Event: Nepal Earthquake
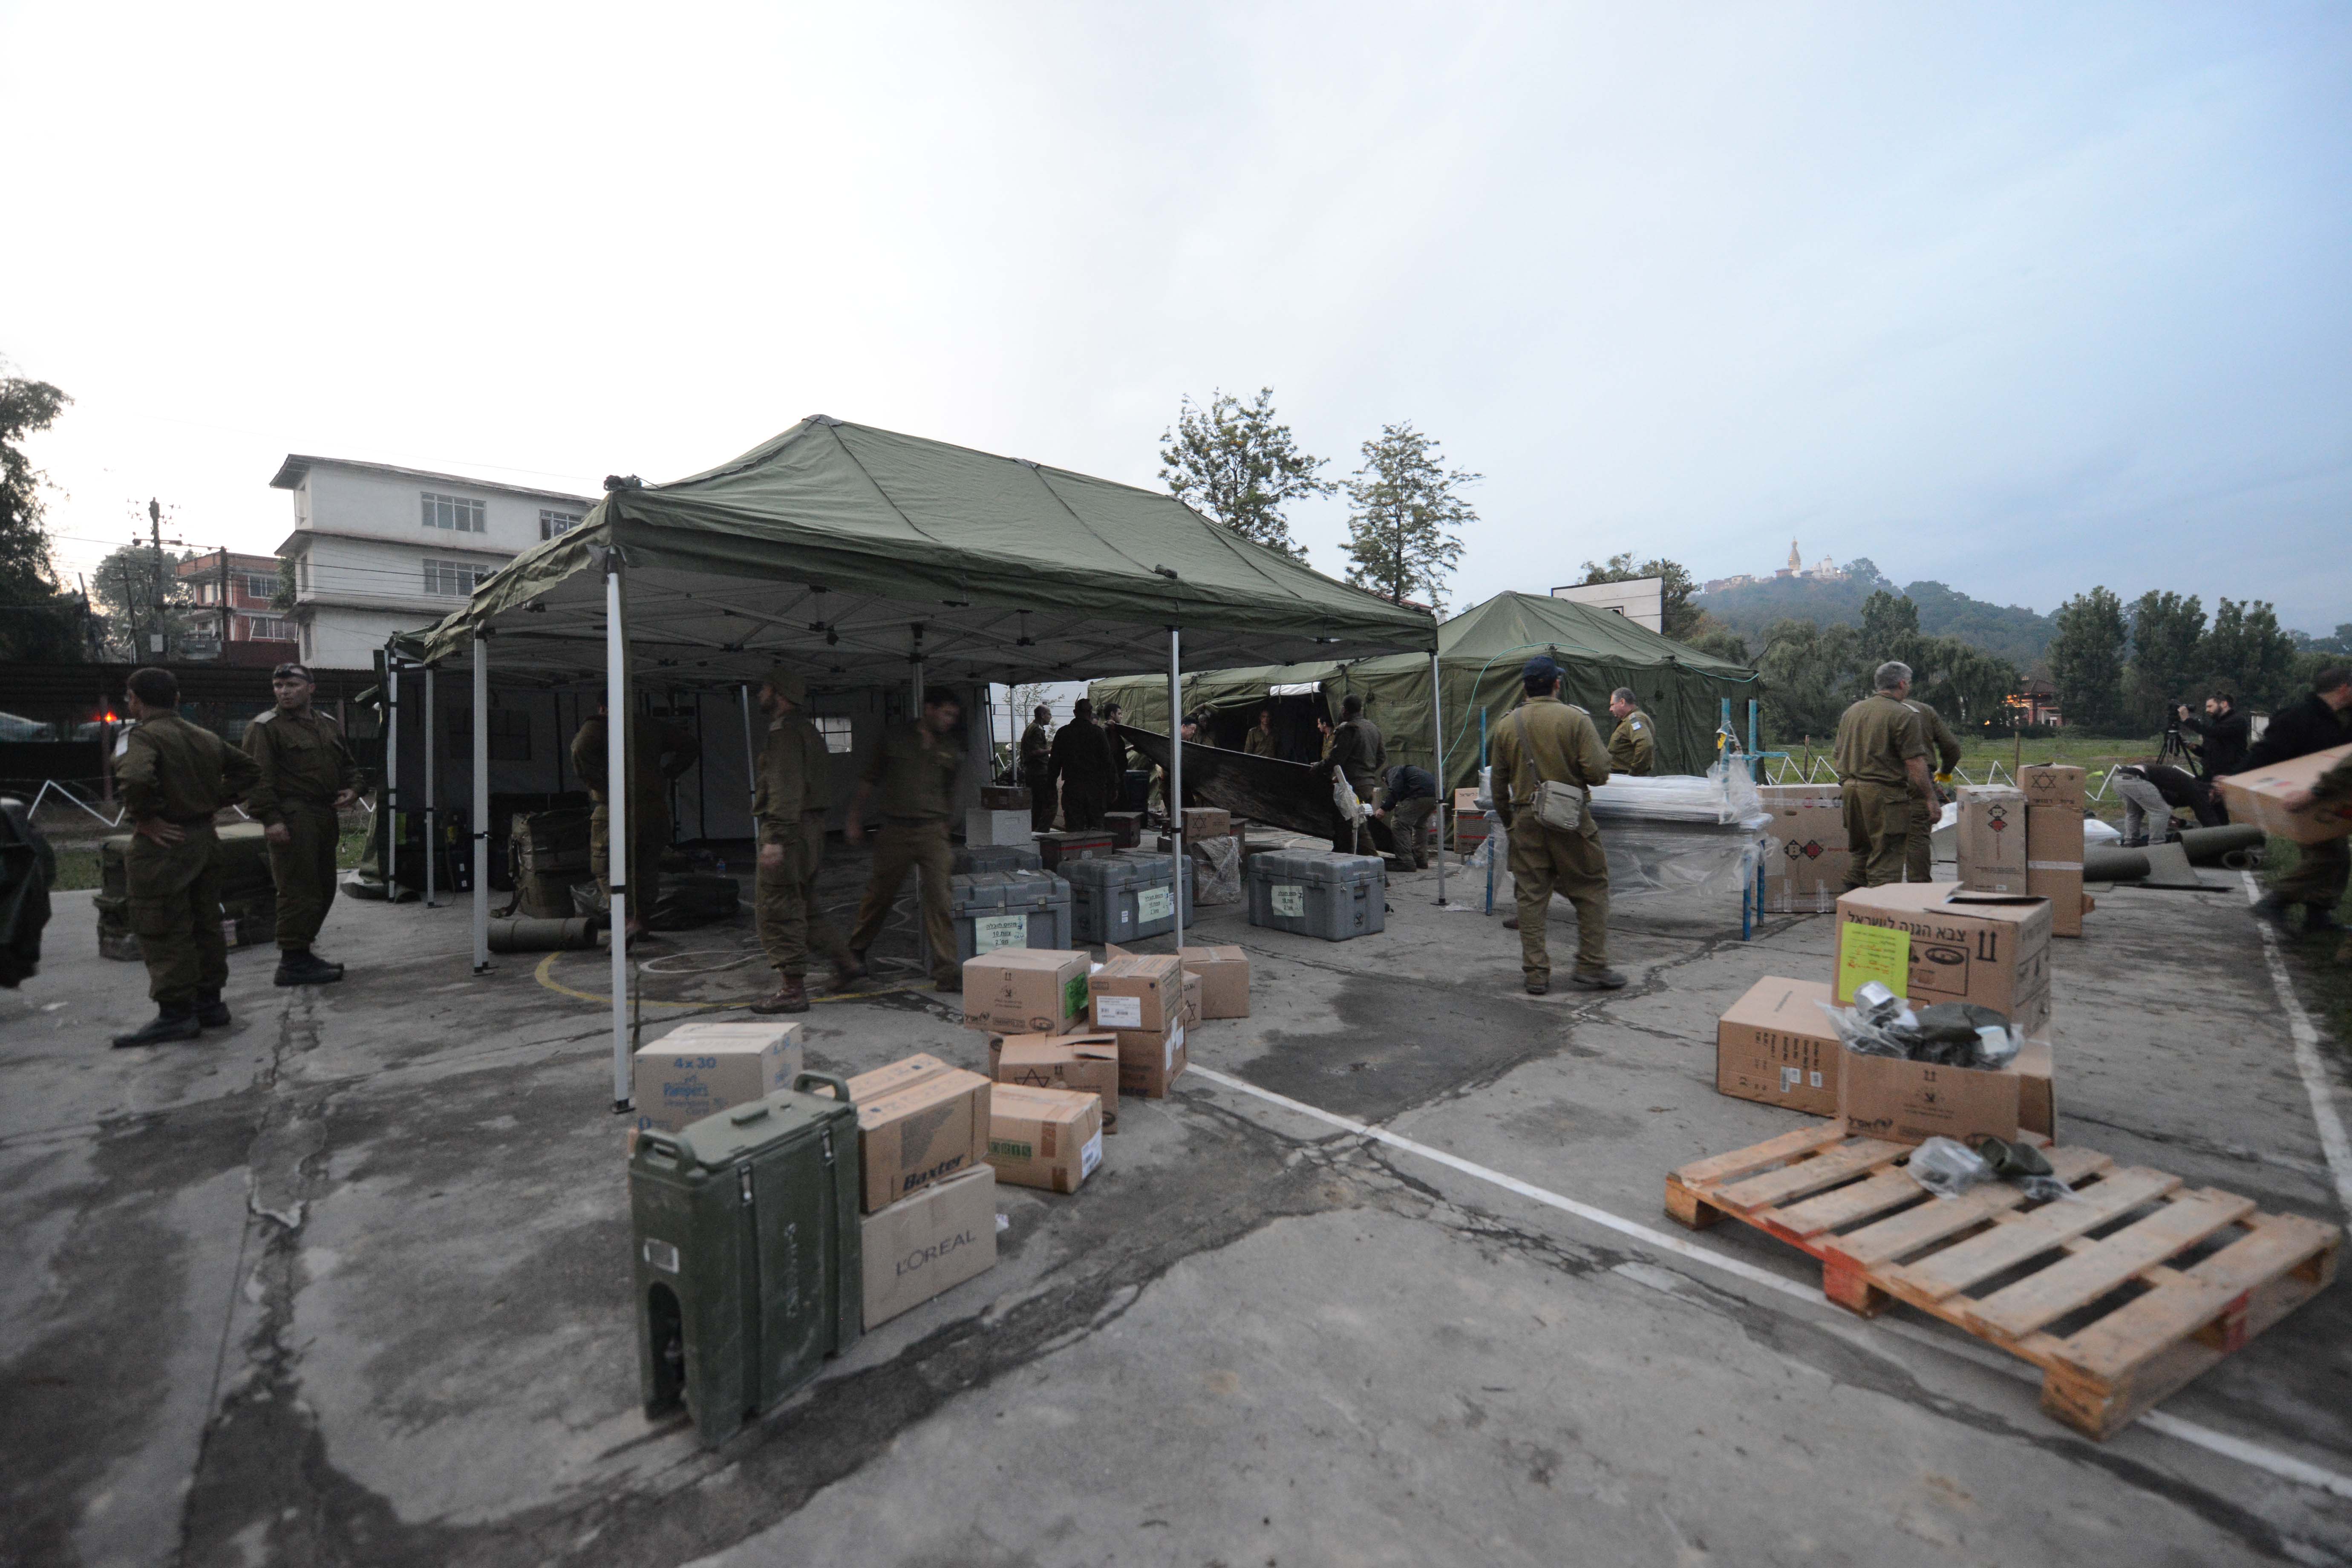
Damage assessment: no_damage